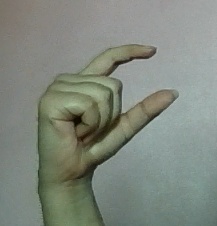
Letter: dal